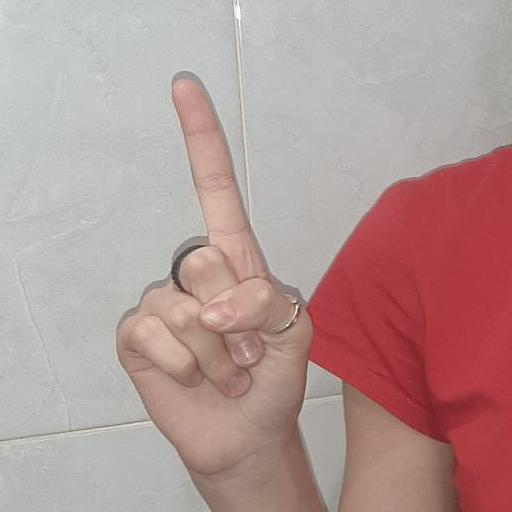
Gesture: one